Christer Fuglesang

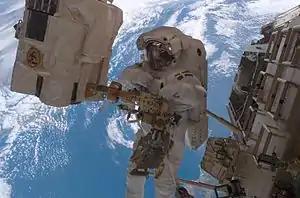
Christer Fuglesang participating in EVA on STS-116

In 1996, ESA selected Fuglesang to train as a mission specialist for NASA Space Shuttle missions. He joined the Mission Specialist Class at NASA Johnson Space Center, Houston, in August 1996, and qualified for flight assignment as a mission specialist in April 1998.